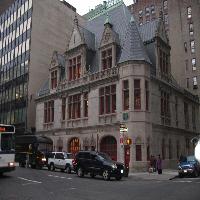
Weather: cloudy or overcast